Kwagh-Hir

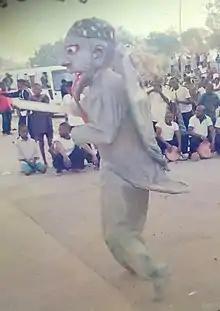
A kwagh-hir character performs during the Benue Youth Carnival

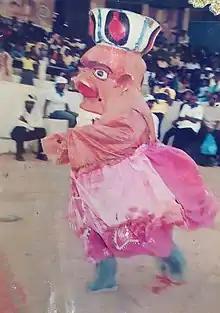
A kwagh-hir performance during the Benue Youth Carnival in Makurdi.

There are several performers in a group and their roles are determined by the story they intend to portray. However, the list below shows the performers found in virtually every group that exists.